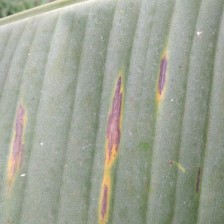
Label: sigatoka